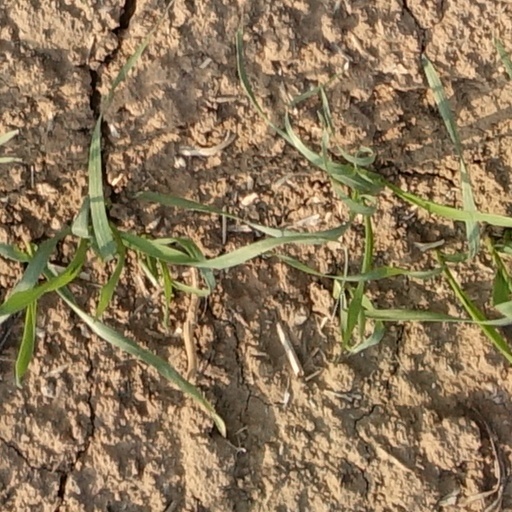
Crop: wheat